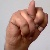
The image shows a hand gesture representing the letter 'N' in Indian Sign Language.